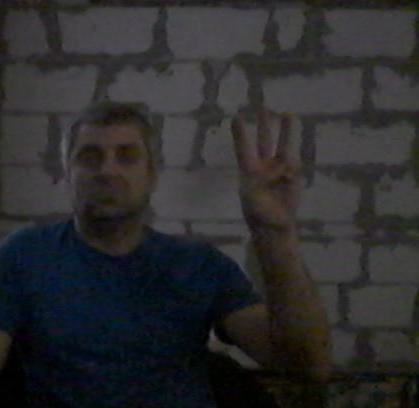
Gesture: three